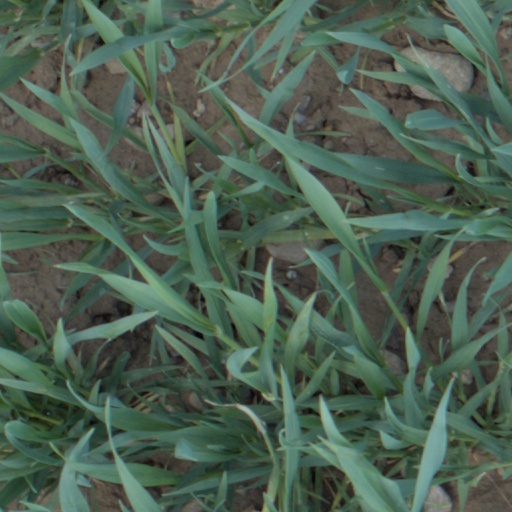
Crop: wheat